The Survivor (Keneally novel)

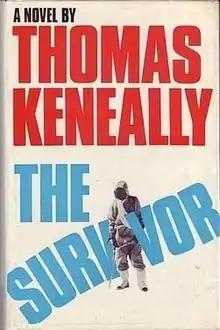
First edition

Alec Ramsey talks about a mission to Antarctica in the 1920s of which he was a survivor. He feels guilt over the death of the expedition leader, Leeming.